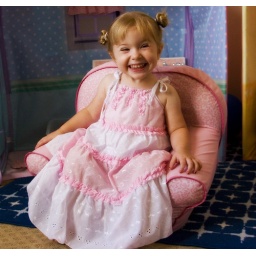
Series of candid (and not-so-candid) photos in her little pink chair